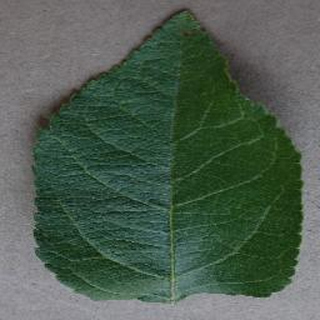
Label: healthy_apple